Al-Wakwak

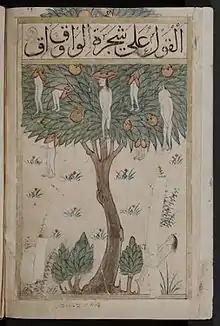
Waqwaq tree illustration, "Book of Wonders "(14th century manuscript) by Abu l-Hasan al-Isfahani

The tenth-century Arab account "Ajayib al-Hind" "Marvels of India" by Buzurg ibn Shahriyar gives an account of invasion in Africa by people called Wakwak or Waqwaq, probably the Malay people of Srivijaya or Javanese people of Mataram kingdom, in 945–946 AD. They arrived in the coast of Tanganyika and Mozambique with 1000 boats and attempted to take the citadel of Qanbaloh, though eventually failed. The reason of the attack is because that place had goods suitable for their country and for China, such as ivory, tortoise shells, panther skins, and ambergris, and also because they wanted slaves from the Bantu peoples (called "Zeng" or "Zenj" by Arabs, "Jenggi" by Javanese). The existence of black Africans was recorded until the 15th century in Old Javanese inscriptions and the Javanese were still recorded as exporting black slaves during the Ming dynasty era. According to Waharu IV inscription (931 AD) and Garaman inscription (1053 AD), the Mataram kingdom and Airlangga's era Kahuripan kingdom (1000–1049 AD) of Java experienced a long prosperity so that it needed a lot of manpower, especially to bring crops, packings, and send them to ports. Labor was imported from Jenggi (Zanzibar), and possibly Pujut (Australia), and Bondan (Papua). According to Naerssen, they arrived in Java by trading (bought by merchants) or being taken prisoner during a war and then made slaves.